Robin Hood's Bay

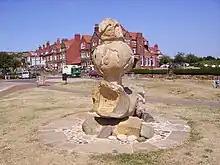
Robin Hood's Bay Sculpture

The origin of the name is uncertain, and it is doubtful that Robin Hood was ever in the vicinity of the village (if indeed he ever existed). The place is attested in the early sixteenth century as "Robyn Hoodis Baye" in 1544. The English ballad "The Noble Fisherman" tells a story of Robin Hood visiting Scarborough, taking a job as a fisherman, defeating French pirates with his archery skills, and using half the looted treasure to build a home for the poor. However, the ballad is only attested to in the 17th century at the earliest. It is considered more likely to be a work original to the 17th century rather than an older medieval popular legend passed down, and very unlikely to be based on any historical incident. However, it is possible the author knew of Robin Hood's Bay, and sought to tie the story he wrote to the Scarborough area to explain and justify the name.